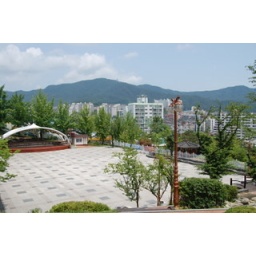
a local theater area atop a hill in Seongnam